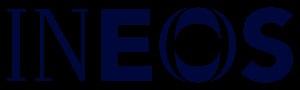
Le Football Club Lausanne-Sport est un club de football de la ville de Lausanne en Suisse. Fondé en 1896, tout d'abord sous le nom de Montriond-Football-Club.